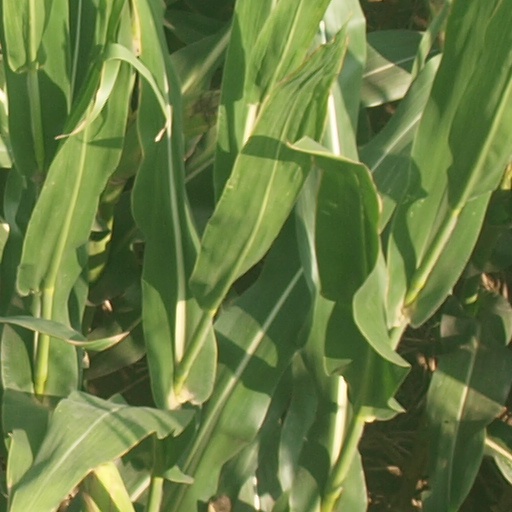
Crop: maize; corn